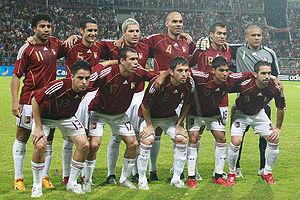
Les éliminatoires de la zone Amérique du Sud pour la Coupe du monde 2014 sont organisées dans le cadre de la Confédération sud-américaine de football et concernent 9 sélections nationales pour 4 ou 5 places qualificatives. En effet, le Brésil qui organise la Coupe est directement qualifié.
Les éliminatoires de la zone Amérique du Sud pour la Coupe du monde 2010 sont organisées dans le cadre de la Confédération sud-américaine de football et concernent 10 sélections nationales pour 4 ou 5 places qualificatives.
L'équipe du Venezuela de football, est la sélection de joueurs de football vénézuélien représentant le pays lors des compétitions régionales, continentales et internationales sous l'égide de la fédération vénézuélienne de football, créée le 19 janvier 1926. La fédération s'affilie à la Confédération sud-américaine de football puis à la FIFA en 1952. C'est la dernière des dix nations à rejoindre la CONMEBOL. Elle a disputé son premier match le 12 février 1938 face au Panama, match perdu sur le score de 3 buts à 1.